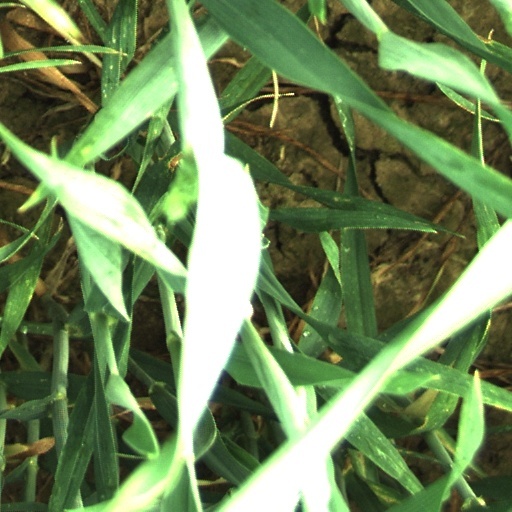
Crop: wheat